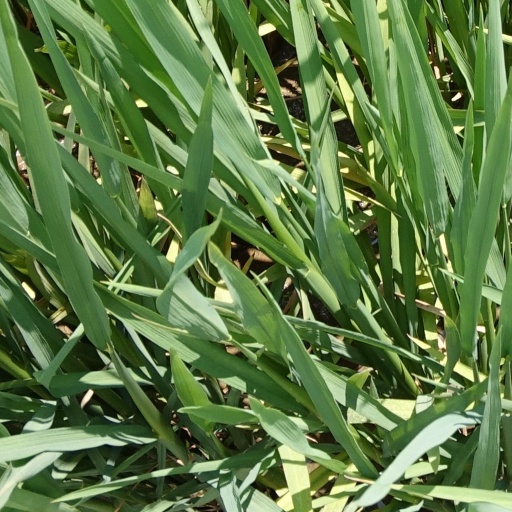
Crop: rice